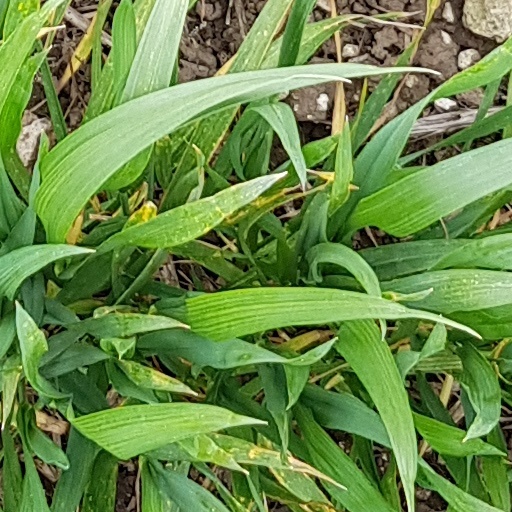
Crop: wheat